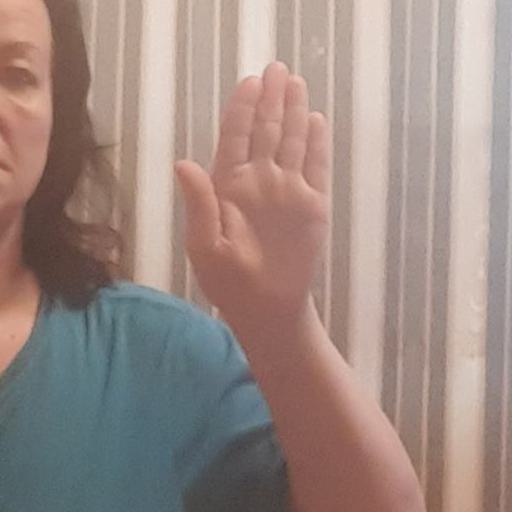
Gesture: stop